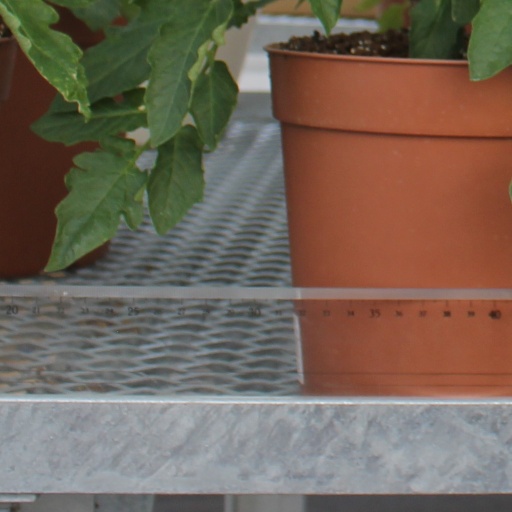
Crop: tomato